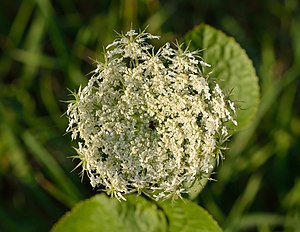
Vild gulerod
Vild gulerod er en 30-80 cm høj urt, der i Danmark vokser langs veje og på skrænter. Alle dele af planten, men især roden, lugter behageligt af gulerod.